Wells Fargo Museum (Phoenix)

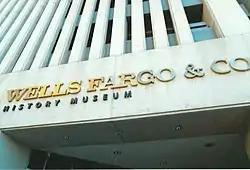
Wells Fargo Museum

The Wells Fargo Museum in Phoenix was one of eleven museums throughout the United States of the Wells Fargo Bank. The other museums were located in Alaska, Charlotte, Des Moines, Los Angeles, Minneapolis, Philadelphia, Portland, Sacramento, San Diego and San Francisco. The Phoenix museum was located in downtown Phoenix in the Wells Fargo Plaza.